Anthony Chebatoris

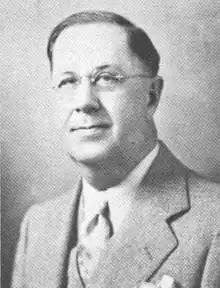
U.S. Attorney John C. Lehr

The Great Depression saw a sharp increase in the frequency and sophistication of bank robberies in the United States, and robbers fleeing across state lines introduced jurisdictional issues for law enforcement. In response, Congress passed the Federal Bank Robbery Act of 1934, which made it a federal crime to rob a federally-organized or federally-insured bank. It also made it a federal crime to cause the death of a person while committing or fleeing from such a crime. On October 8, 1937, a federal grand jury indicted Chebatoris for bank robbery and the assaults on Macomber, Bywater, and Porter, but when Porter died from his gunshot wound on October 11, Chebatoris was also indicted for murder. Though pleading guilty to the initial charges, Chebatoris stood mute during the murder indictment, and the case went to trial. Chebatoris was the first person to be tried for murder under the newly-passed bank robbery law.